Duple Coachbuilders

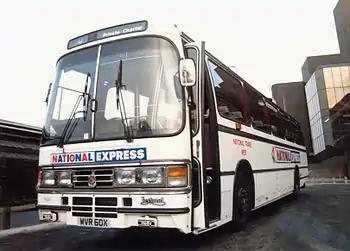
A National Express Dominant IV-bodied Leyland Tiger in Liverpool in 1982.

Duple Bodies & Motors was formed in 1919 by Herbert White in Hornsey, London. Before World War I, he had briefly built cars under the Bifort name in Fareham, Hampshire.